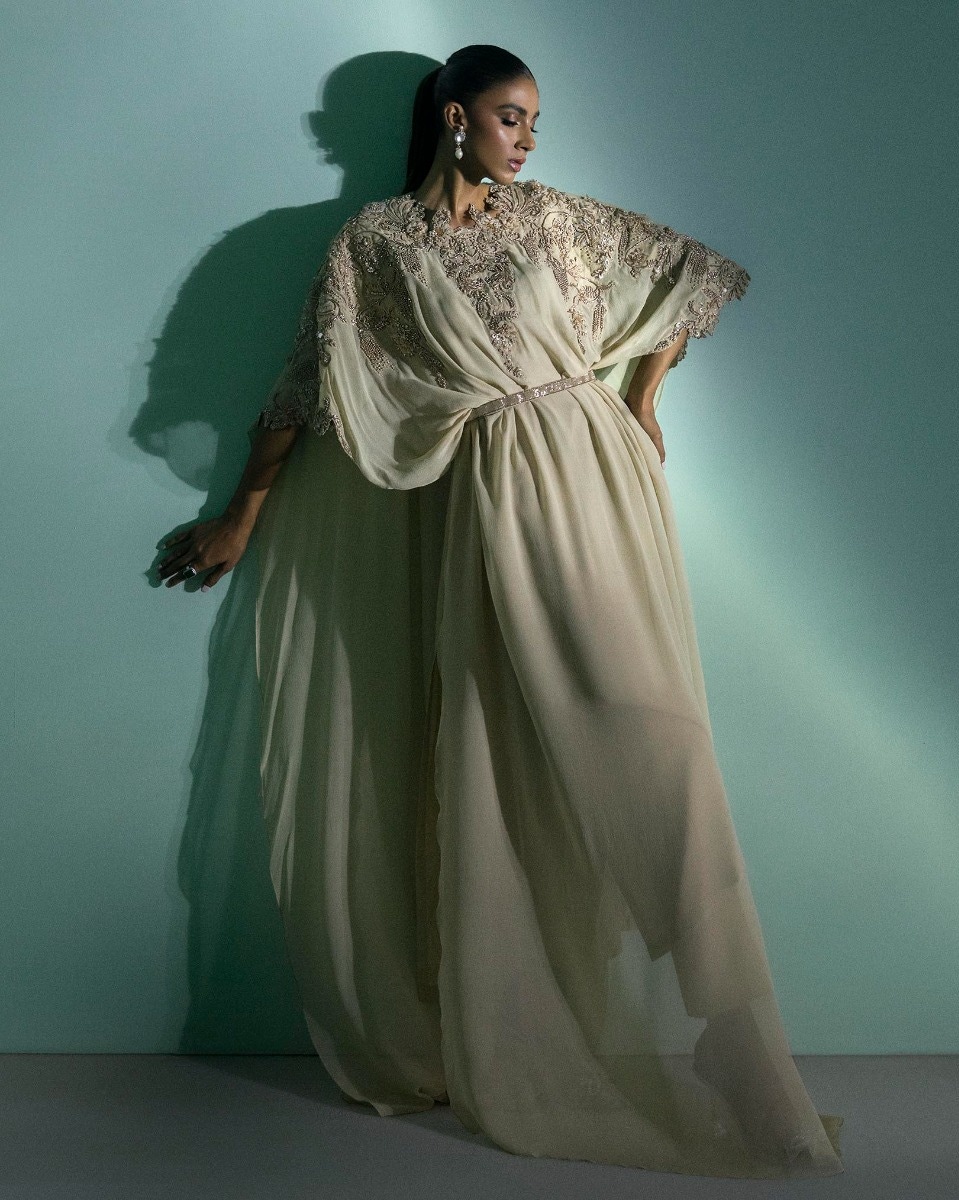
cream embroidered chiffon gown